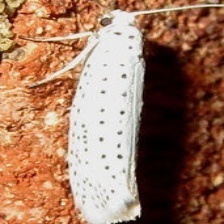
Species: BIRD CHERRY ERMINE MOTH